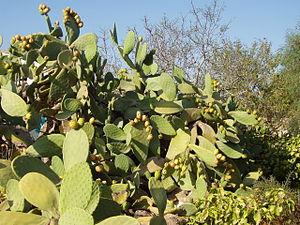
Le Durango est un État du Mexique situé au nord-est du centre du pays. Entouré par les États de Chihuahua, Zacatecas, Coahuila, Nayarit, Jalisco et Sinaloa, l'État du Durango occupe une superficie de 119 648 km².
Le Guanajuato est un État du Mexique situé sur le plateau central. Guanajato est aussi le nom de la capitale et ville principale de l'État.
L'État de San Luis Potosí est un État du Mexique situé au centre-nord du Mexique. Entouré par les États de Jalisco, État de Guanajuato, Querétaro de Arteaga, Hidalgo, Veracruz, Tamaulipas, Nuevo León, État de Coahuila et État de Zacatecas.